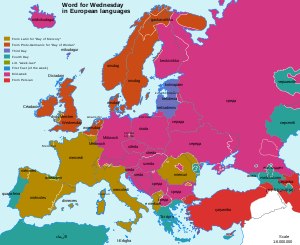
Onsdag
Ordet Onsdag på sprog i Europa
Onsdag er en ugedag.